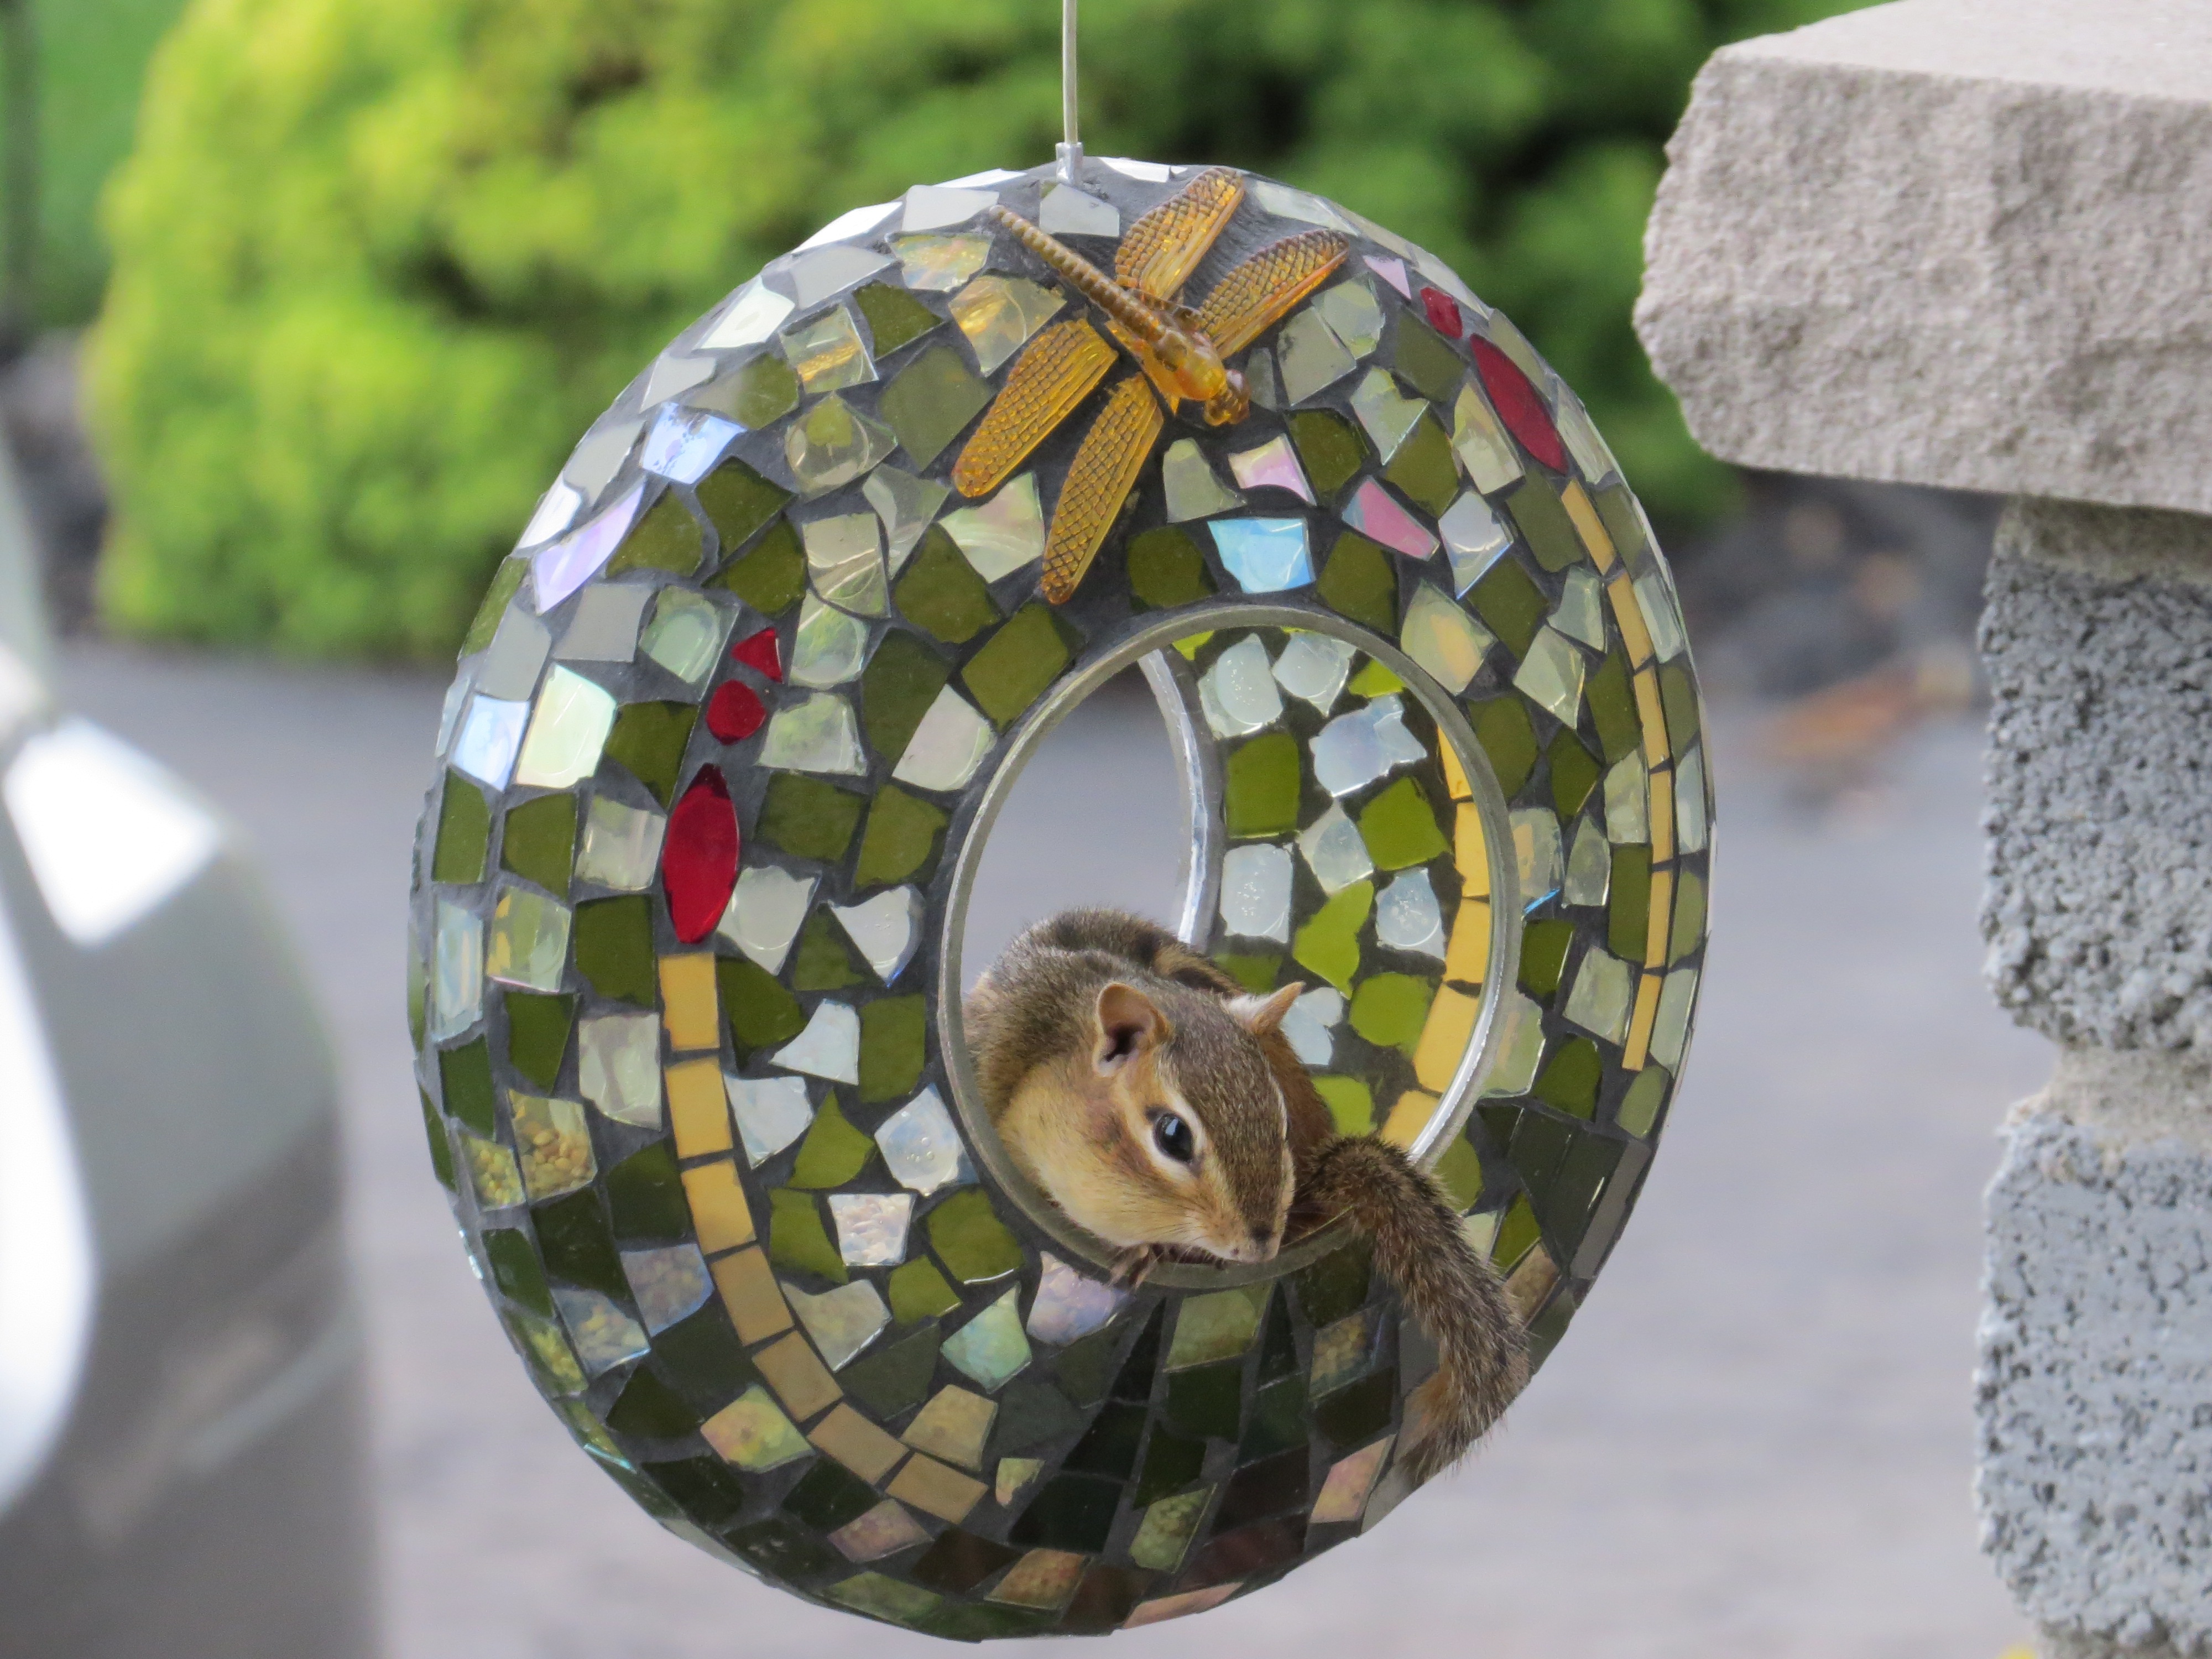
animal, cute, squirrel, lighting, material, art, bird feeder